Zach Thomas

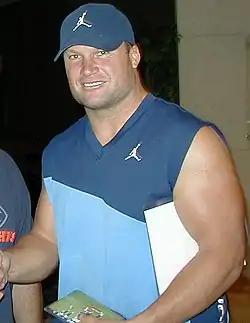
Thomas in 2002

Zachary Michael Thomas (born September 1, 1973), nicknamed "Baby Elephant", is an American former professional football player who was a linebacker in the National Football League (NFL) for 13 seasons. He played college football for the Texas Tech Red Raiders, and was recognized as a unanimous All-American. He was selected in the fifth round, 22nd pick (154th overall), in the 1996 NFL draft by the Miami Dolphins, and played for the Dolphins in his first 12 seasons in the NFL, before playing his 13th and final season with the Dallas Cowboys.